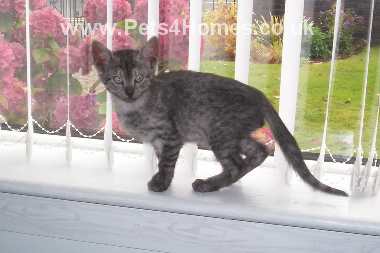
Animal: cat
Breed: egyptian_mau